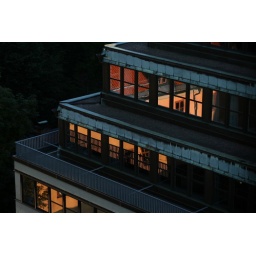
A building from my Hotel room in Stockholm, I liked the golden light on the windows.